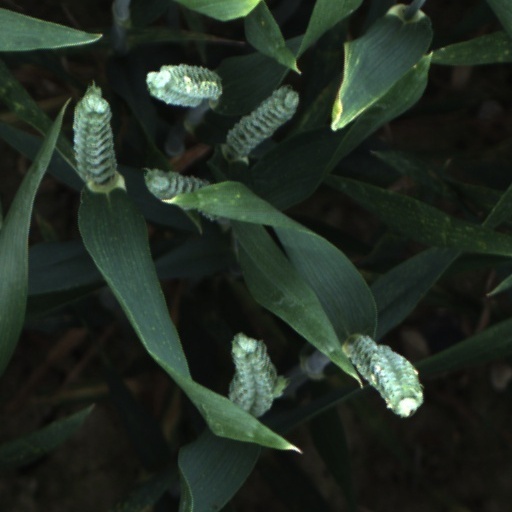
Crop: wheat